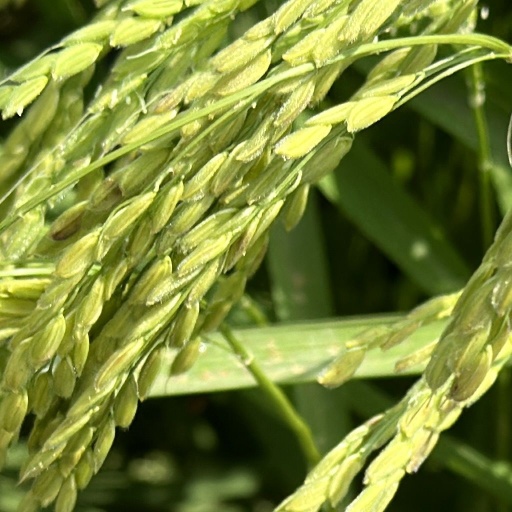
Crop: rice